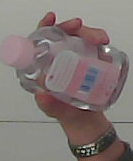
Product: johnson_baby